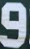
Number: 9